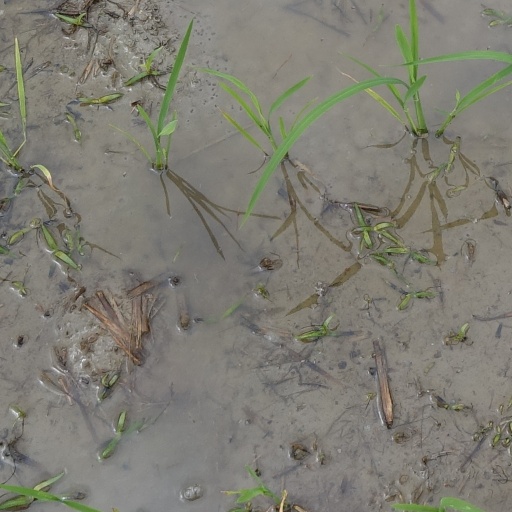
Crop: rice